Whistle post

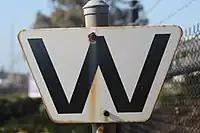
The sign on a Queensland whistle post on the old Gibson Island line

In Australia, whistle posts consist of a pole or upright flat-bottom rail with a white or reflective yellow X. In Queensland, A whistle post is mounted on a metal pole or old rail. The board is a flattened white triangle with rounded edges and a black W.